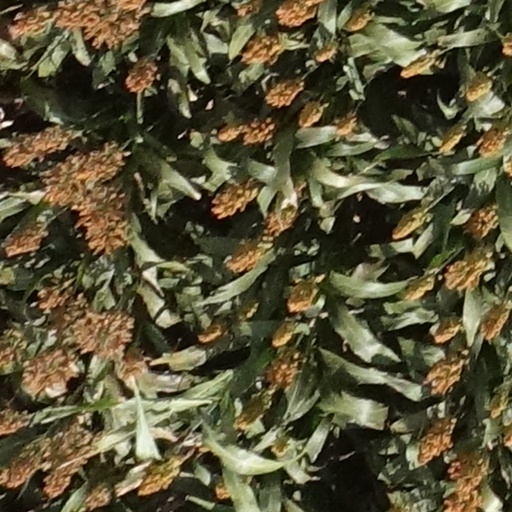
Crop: sorghum